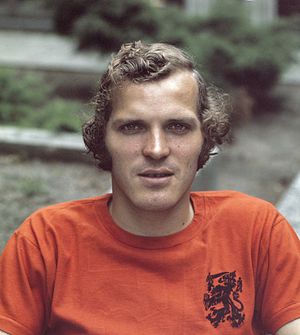
Willy van de Kerkhof
"Wilhelmus ""Willy"" van de Kerkhof er en tidligere hollandsk fodboldspiller, der som midtbanespiller var en del af det hollandske landshold, der i 1970'erne nåede to VM-finaler, samt vandt bronze ved EM i 1976.